Juan Ponce de León II

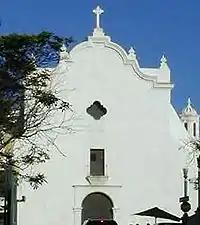
San José Church

Later in life, after he became a widower, Ponce de León II embraced and lived a religious life. He took it upon himself to transfer the body of his grandfather, Juan Ponce de León, to San José Church in San Juan from Cuba, where he had died and been buried in 1521 after being wounded in an attempt to colonize Florida. His grandfather's remains were moved once again in 1913, when they were transferred to the Cathedral of San Juan Bautista, which is also located in Old San Juan.